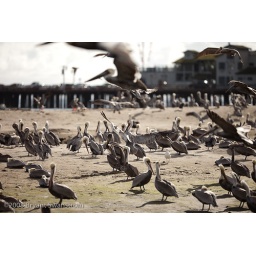
A large amount of birds invaded a Santa Barbara beach in late December.